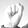
ASL letter: S